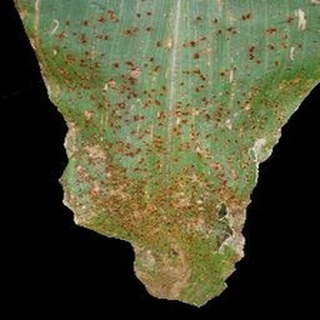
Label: corn_common_rust